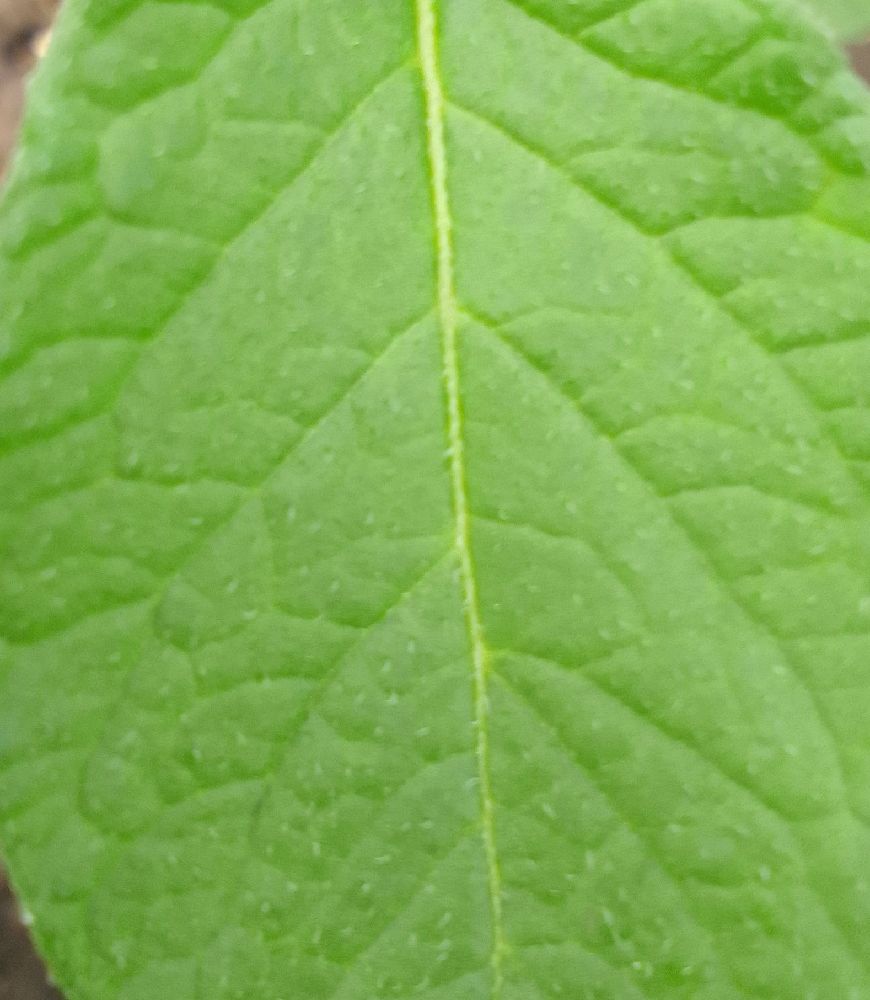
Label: Healthy